Cirencester branch line

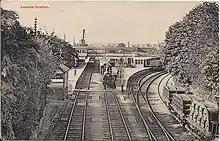
Kemble railway station before 1905; the Cirencester branch line is on the right

In 1908, the Webb-Thompson electric train staff system was installed on the branch. The Cirencester line was controlled from Kemble East signalbox and Cirencester. During 1929 Kemble East signalbox was abolished, and a new 62 lever Kemble signalbox installed. Because of the curvature of the platform at Kemble there was an auxiliary staff instrument on the platform. In 1936, there were eleven passenger trains each way daily, as well as three goods trains. By 1954, the passenger service was reduced to nine trains daily.